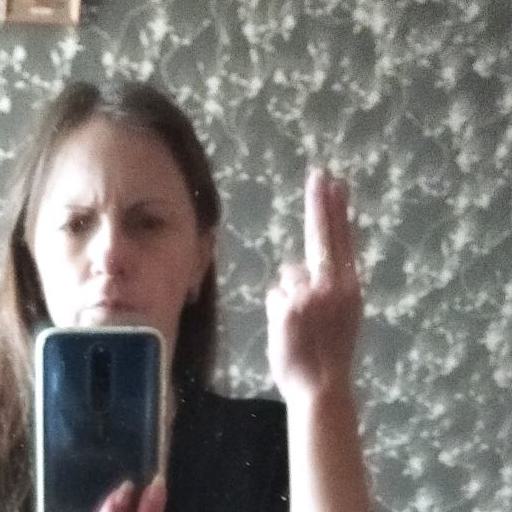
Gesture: two_up_inverted